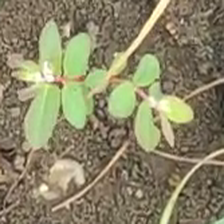
Weed species: Choti_dudhi_(Euphorbia_hirta)